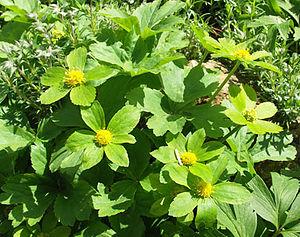
Hacquetia epipactis est une espèce de plantes vivace rhizomateuse de la famille des Ombellifères.
Cette liste de Tracheophyta de Bosnie-Herzégovine, ainsi que d’espèces introduites est un aperçu incomplet d’espèces de mousses, de fougères, de gymnospermes et d’angiospermes citées dans la littérature disponible en langues bosniaque, croate, serbe et serbo-croate. Cet aperçu n’inclue pas des espèces cultivées ni celles occasionnellement introduites.